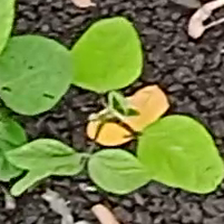
Weed species: Asian_Pigeonwings_(Clitoria Ternatea)